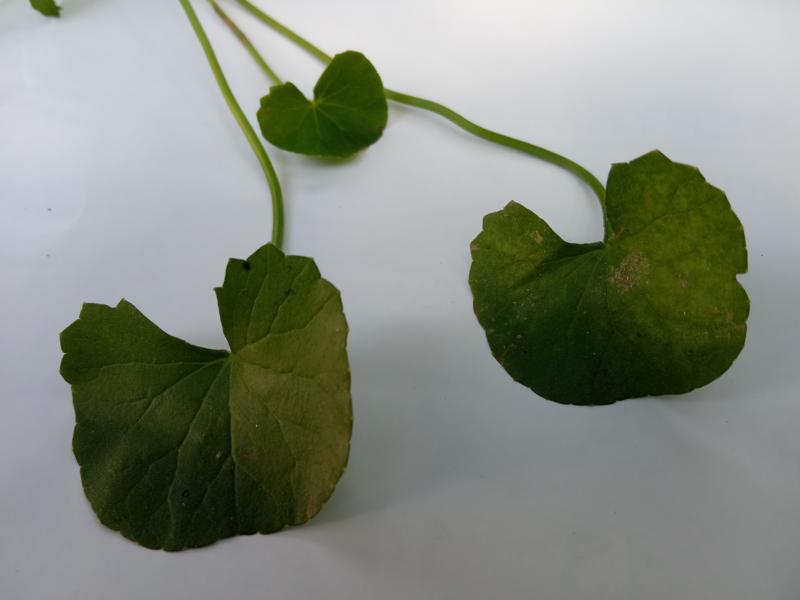
Weed species: Centella asiatica